Neno Vasco

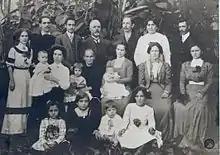
Photograph of Vasco's family

In 1904 he translated into Portuguese from French the work "Evolution, Revolution and the Anarchist Ideal" by Élisée Reclus. In 1905 he married Mercedes Moscoso.